Kirchlindach

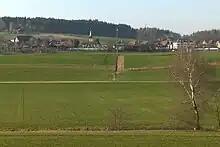
Kirchlindach village

Kirchlindach has an area of . Of this area, or 66.7% is used for agricultural purposes, while or 23.7% is forested. Of the rest of the land, or 8.5% is settled (buildings or roads), or 0.8% is either rivers or lakes and or 0.2% is unproductive land.